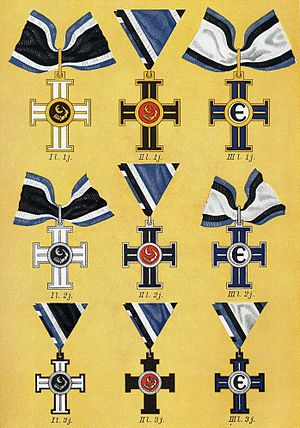
Frihedskors (Estland)
Planche over Frihedskorsets ordenstegn fra Eesti Entsüklopeedia, 1937
Frihedskors er en estisk orden. Den blev indstiftet den 24. februar 1919 til belønning af indsats under den estiske krig for uafhængighed. Tildeling for dette fandt sted indtil 1925, da videre tildeling blev indstillet ved lov. Frihedskors blev i 1996 genoptaget som orden og kan tildeles i tilfælde af Estlands uafhængighed atter skal forsvares i krig. Frihedskorset er Estlands højeste udmærkelse.